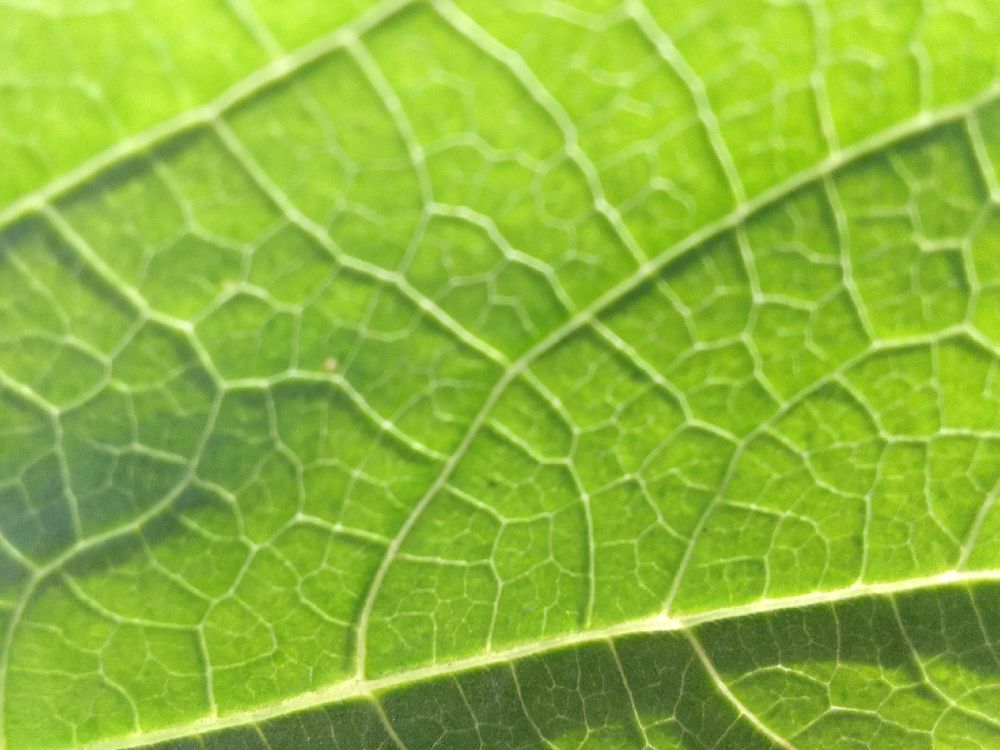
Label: healthy